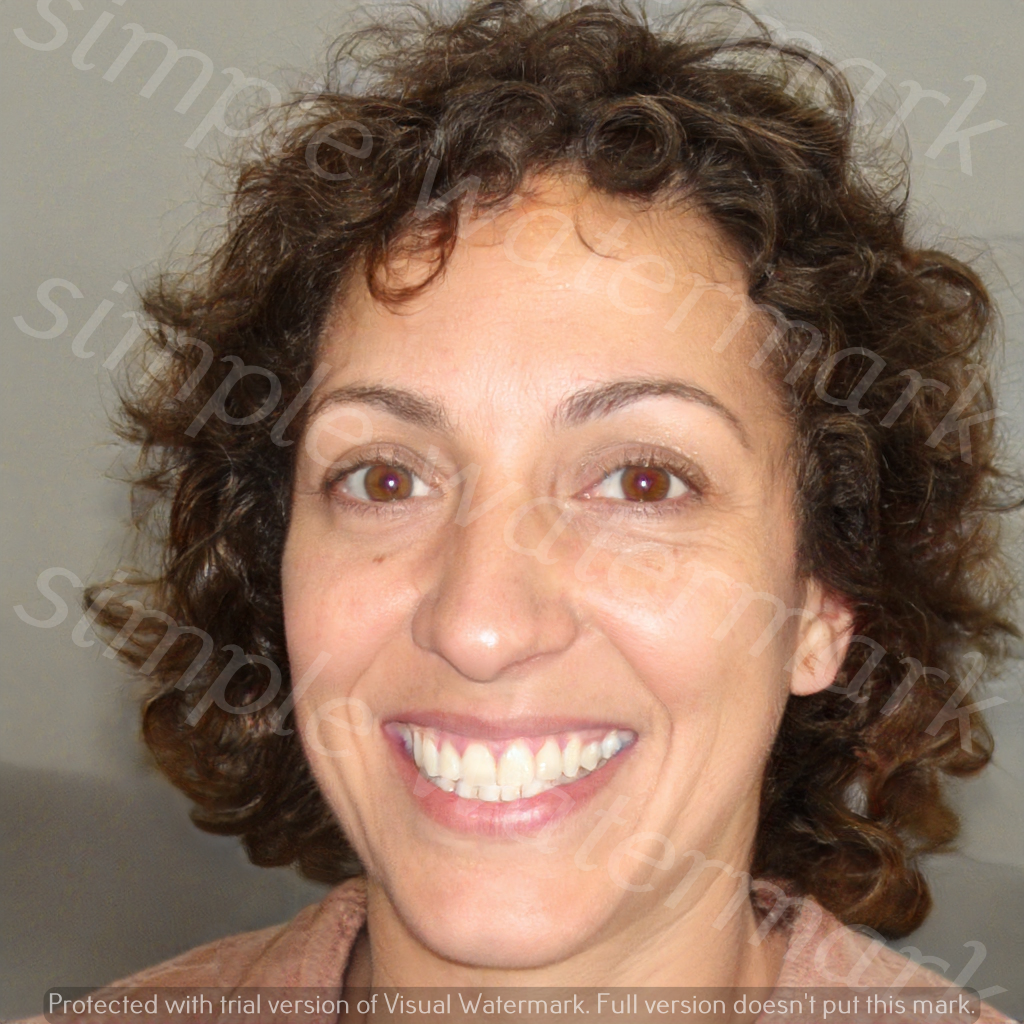
Label: Watermark